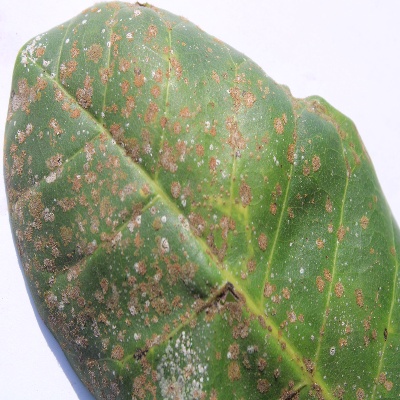
Crop: Cashew
Condition: red rust